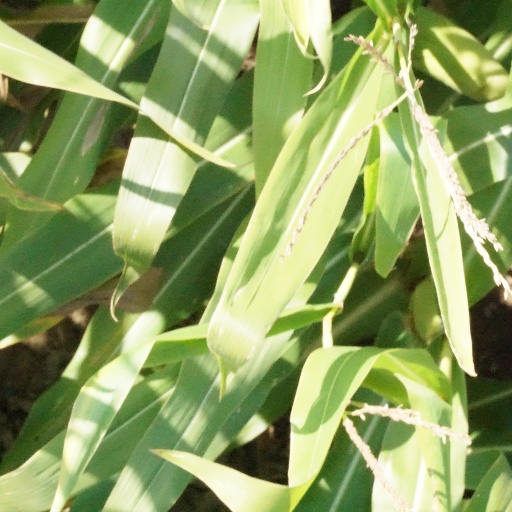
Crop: maize; corn